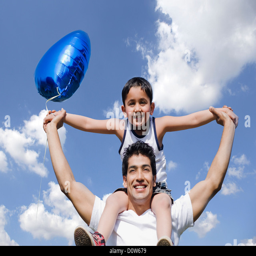
man carrying his son on shoulders holding a balloon